Secondary education in the United States

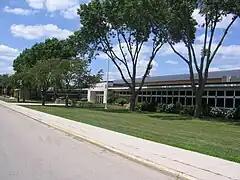
Winnebago Lutheran Academy, a private, Lutheran high school in Fond du Lac, Wisconsin

Secondary education is the last six or seven years of statutory formal education in the United States. It reaches the climax with twelfth grade (age 17–18). Whether it begins with sixth grade (age 11–12) or seventh grade (age 12–13) varies by state and sometimes by school district.